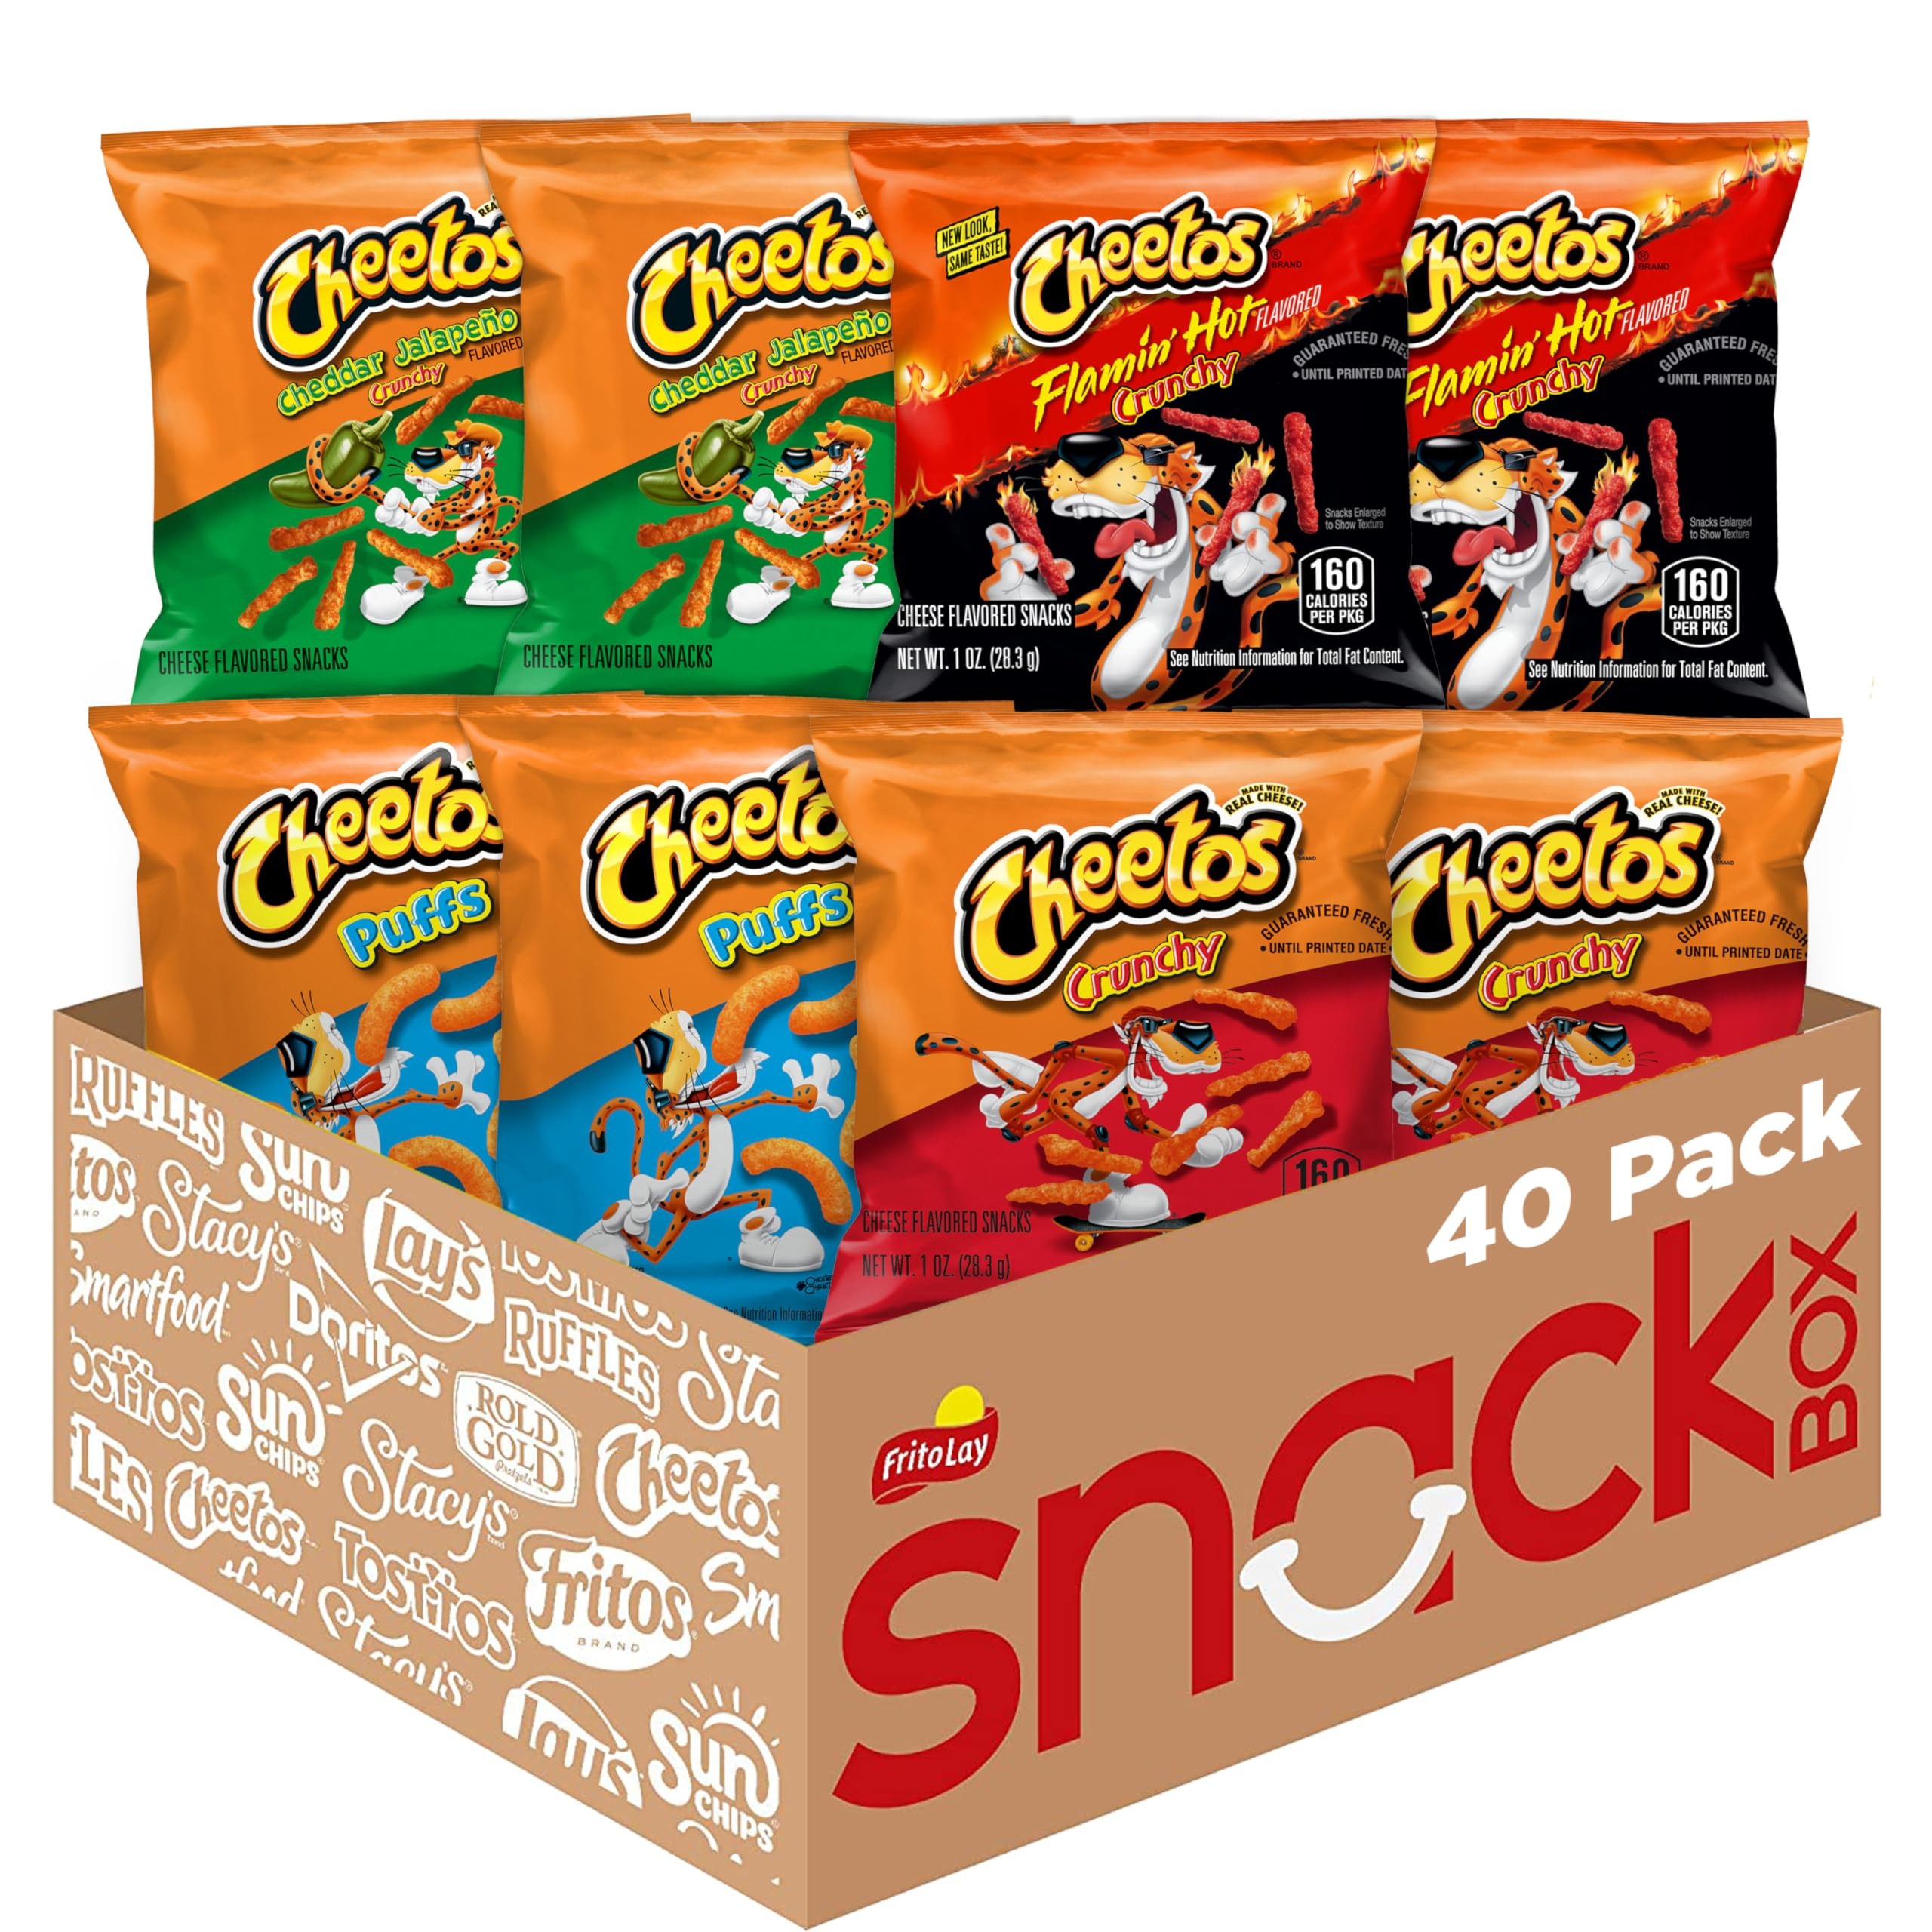
Item Name: Cheetos Cheese Flavored Snacks, Variety Pack, (Pack of 40)
Bullet Point 1: 40 count with 10 of each of these cheesy Cheetos flavors: Crunchy, Crunchy Flamin' Hot, Crunchy Jalapeno Cheddar, and Jumbo Puffs
Bullet Point 2: Enjoy a variety of flavors and textures in this 40 pack of single serve Cheetos snack bags
Bullet Point 3: All flavors Gluten Free
Bullet Point 4: Variety Pack includes hard to find regional flavors, such as Cheetos Flamin’ Hot
Bullet Point 5: These much loved cheesy treats are fun to enjoy at lunch, as an after-school snack, or party refreshment
Value: 1.0
Unit: Count

Price: 29.17